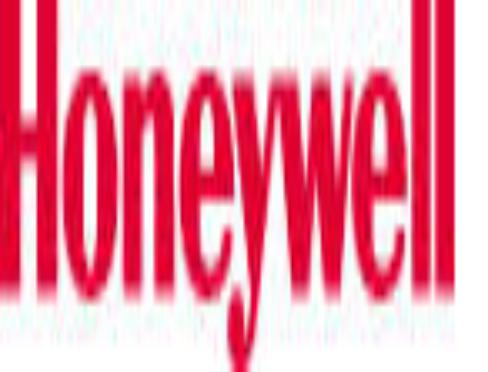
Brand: Honeywell
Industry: Necessities